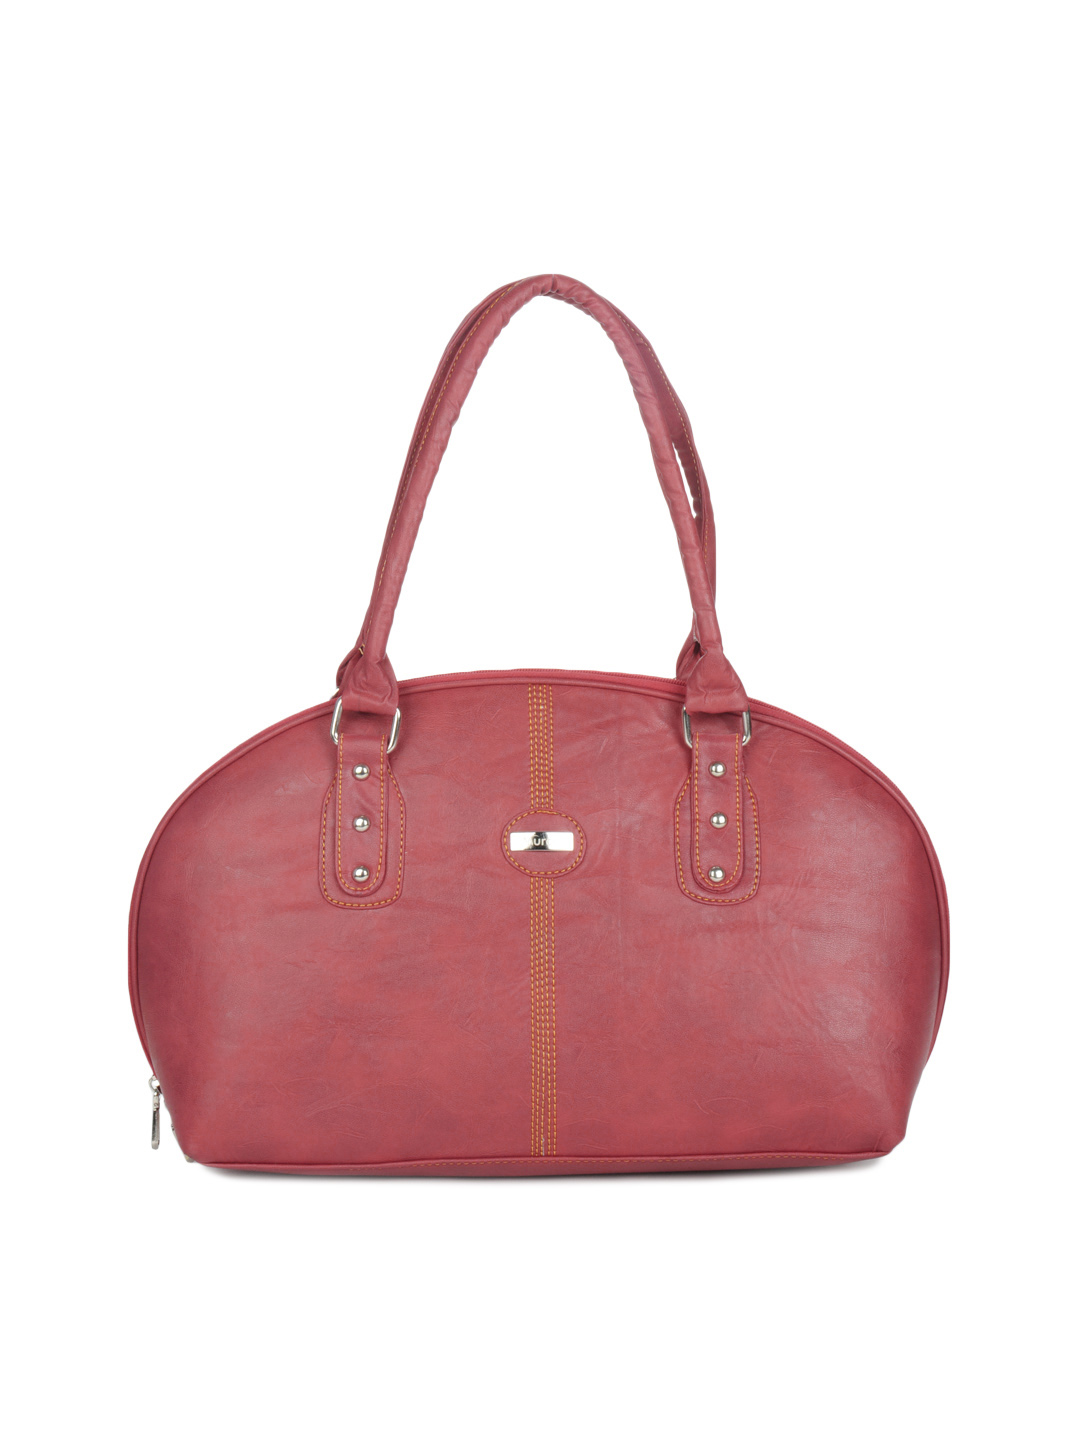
Murcia Women Red Handbag
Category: Accessories / Bags / Handbags
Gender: Women
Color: Red
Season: Summer 2012
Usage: Casual